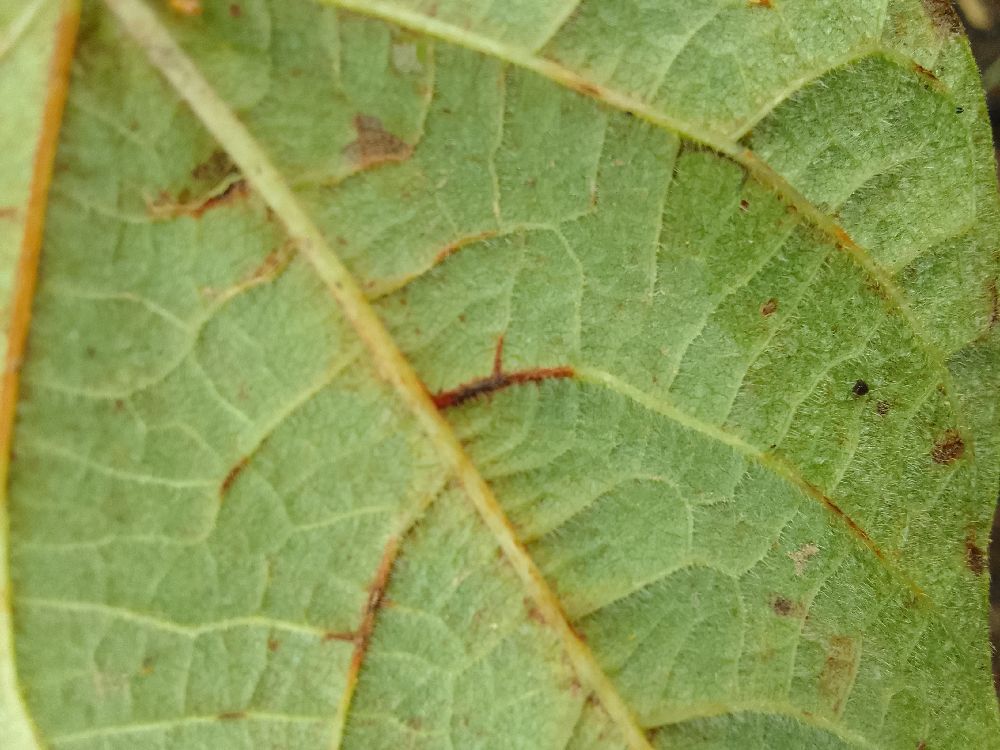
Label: anthracnose